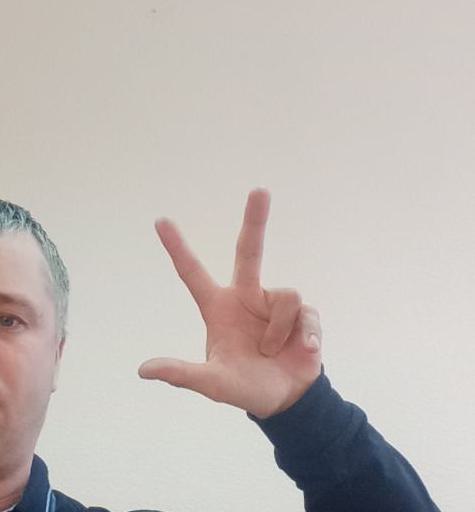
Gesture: three2